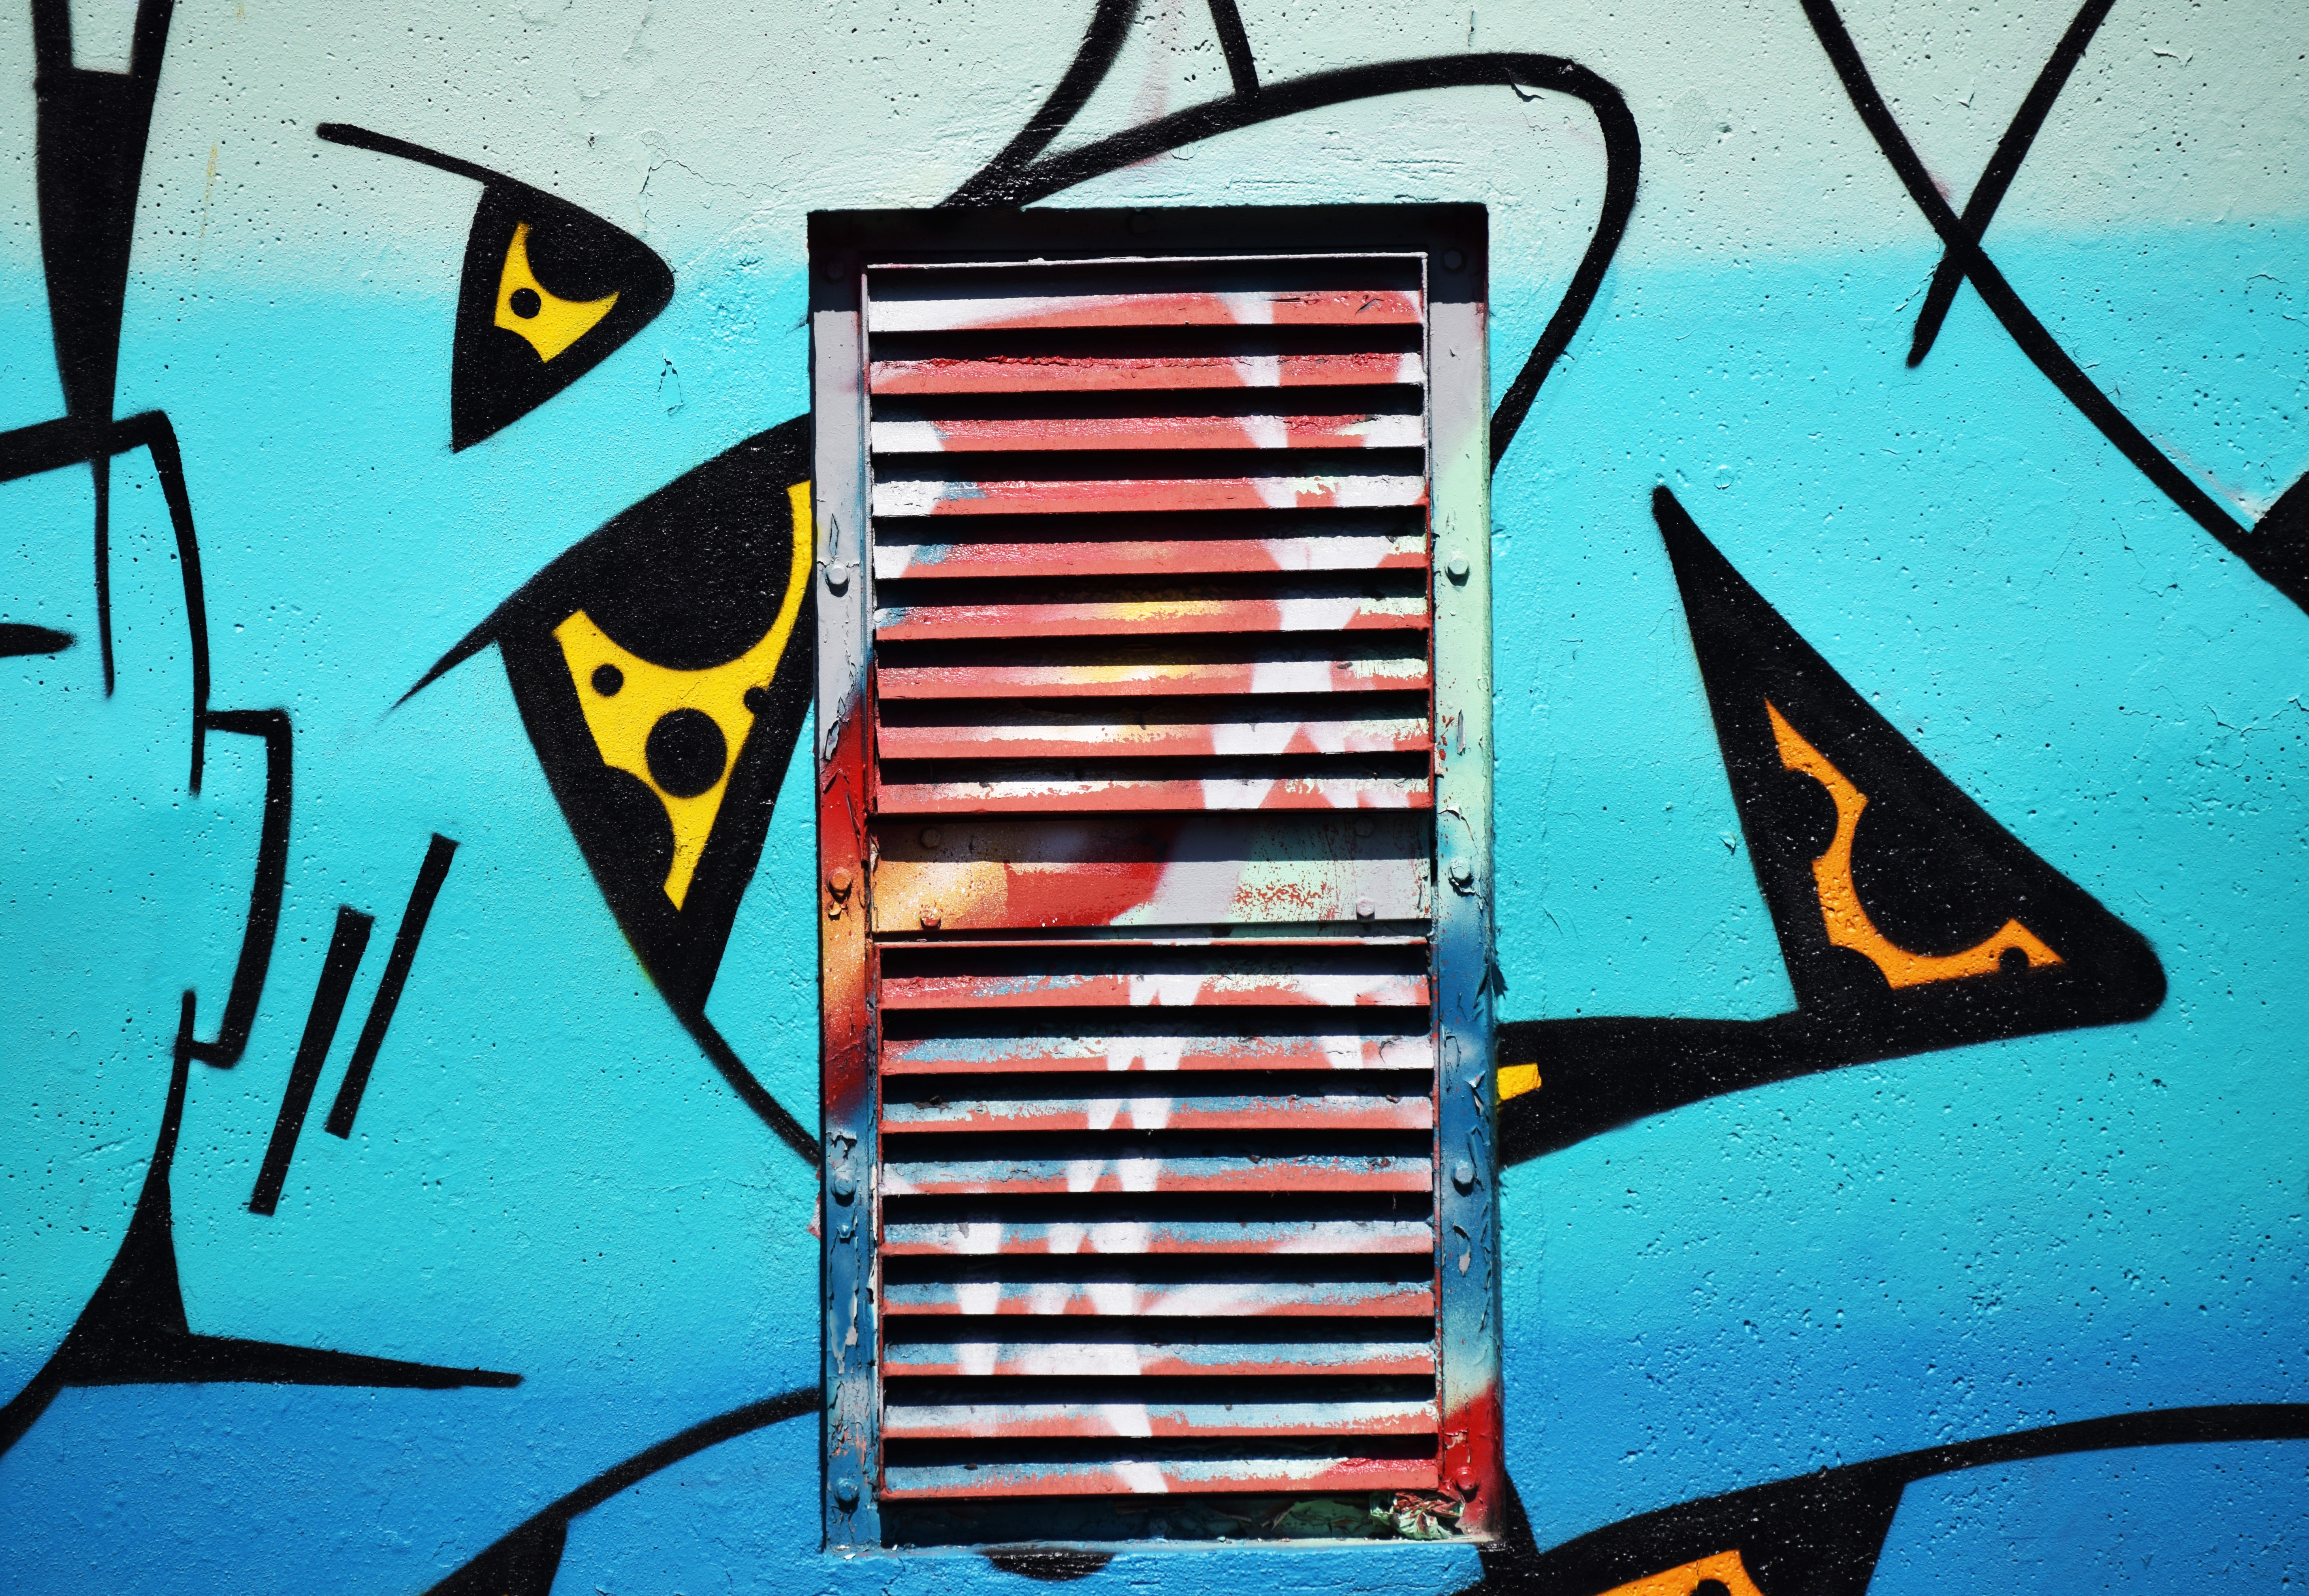
line, color, blue, graffiti, font, art, illustration, design, modern art